David Dephy

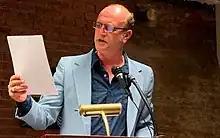

David Dephy (born June 21, 1968), also known as David Dephy Gogibedashvili, is a Georgian / American poet, novelist, essayist, performer, multimedia artist, painter, the founder of Poetry Orchestra and the poetic order Samcaully. He is the author of eight novels and seventeen collections of verse and three poetry bilingual audio albums with orchestra and electronic bands. Named as Literature Luminary by Bowery Poetry, Stellar Poet by Voices of Poetry, Incomparable Poet by Statorec, Brilliant Grace by Headline Poetry & Press and Extremely Unique Poetic Voice by Cultural Daily. He lives and works in New York City, USA.